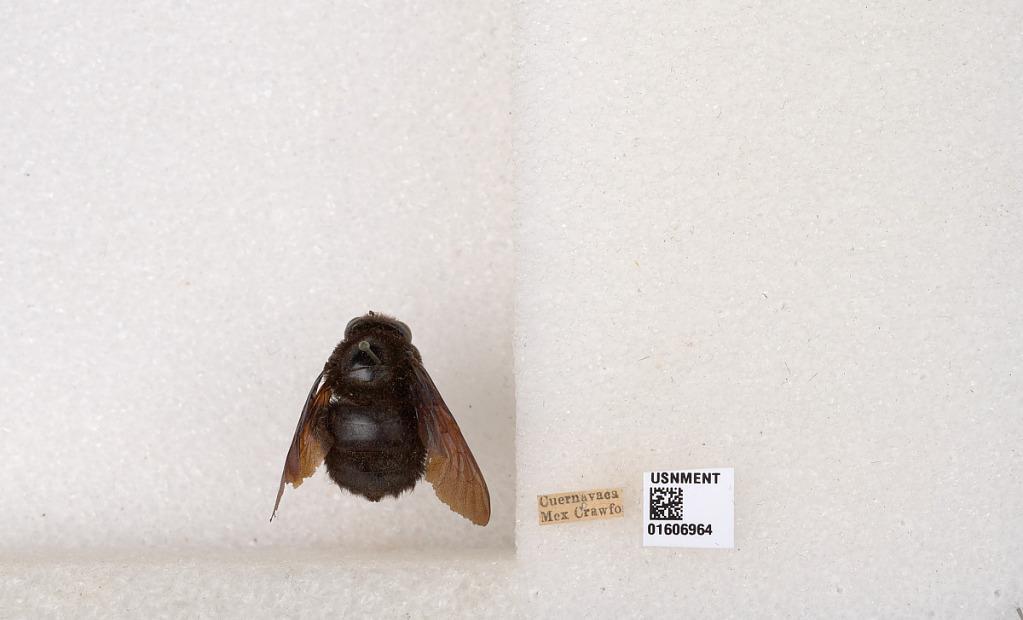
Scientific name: Xylocopa (Neoxylocopa) brasilianorum (Linnaeus)
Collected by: Crawford
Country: Mexico
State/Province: Morelos
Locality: Cuernavaca